Pavel Viskovatov

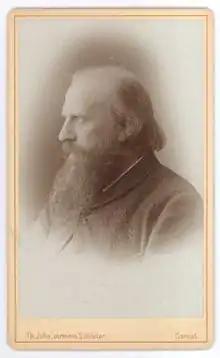
1892 photo

Pavel Alexandrovich Viskovatov (also: Висковатый, Viskovatyi; 6 December 1842 in Saint Petersburg, Russian Empire – 29 April 1905 in Saint Petersburg) was a Russian historian of literature, editor, pedagogue and librettist (his were the lyrics to Anton Rubinstein's opera "The Demon", based on Mikhail Lermontov's poem of the same name). The Dorpat University professor of Russian language and literature (since 1873), Viskovatov devoted himself to re-discovering, compiling, and studying the vast and dispersed Lermontov's legacy. He prepared and in 1891 published in Saint Petersburg the first ever edition of The Works of Mikhail Lermontov. Featured here (in volume VI) the first ever comprehensive academic biography written by Viskovatov, has been used as blueprint by all the subsequent Russian biographers ever since.